Banksia spinulosa

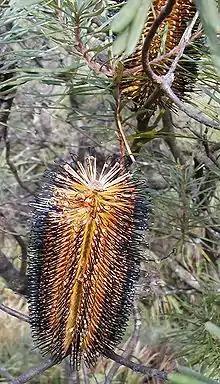
var. "cunninghamii", Lyrebird Dell walk, Leura, Blue Mountains

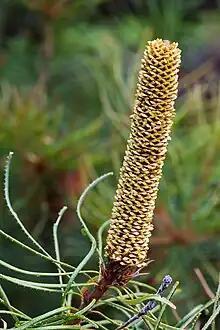
Immature spike

Some doubt exists as to whether the current classification accurately represents relationships within the "Banksia spinulosa" complex. "B. spinulosa" var. "collina" is a form of inland gorges and tablelands in central Queensland, but is a coastal plant on the New South Wales central and north coast. "B. spinulosa" var. "spinulosa", on the other hand, is coastal in central Queensland and in New South Wales south of Sydney. Similarly, "B. spinulosa" var. "cunninghamii" is widely separated between New South Wales and Victorian forms (where the longer leaved form was originally called "B. prionophylla" by Meissner). Notably both "B. spinulosa" var. "spinulosa" and "B. spinulosa" var. "collina" in northern Queensland have old spikes bare as opposed to them having persistent old flower parts in New South Wales and Victoria. Mast listed "B. spinulosa" var. "collina" and "B. spinulosa" var. "neoanglica" as sister clades in 1998, with "B. spinulosa" var. "spinulosa" and "B. spinulosa" var. "cunninghamii" flanking these. Alex George also reports that the taxon should be reviewed. A molecular study with specimens of each subspecies from the three mainland eastern states they occur would shed light on this matter.